Promociones Gutiérrez 1st Anniversary Show

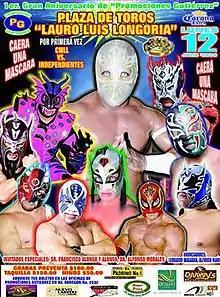
The official poster for the Anniversary show

The "Promociones Gutiérrez" 1st Anniversary Show was a professional wrestling supercard event promoted by Consejo Mundial de Lucha Libre (CMLL) and "Promociones Gutierrez", CMLL's local promoter in Nuevo Laredo, Tamaulipas, Mexico. The event took place on July 12, 2010 at the "Plaza de Toros Lauro Luis Longoria" bullring and commemorated the 1st anniversary of Promociones Gutierrez. The focal point of the event was a "Ruleta de la Muerte" (Spanish for "Roulette of Death") tournament, in which five teams of "Parejas Incredibles" (teams of enemies) participate in an elimination match to see which team would have to face off in a "Lucha de Apuestas", mask vs. mask match. The team of Místico and El Oriental lost the "Ruleta de la Muerte" and was forced to wrestle each other immediately after the "Ruleta" match. In the end Místico defeated El Oriental to unmask him.